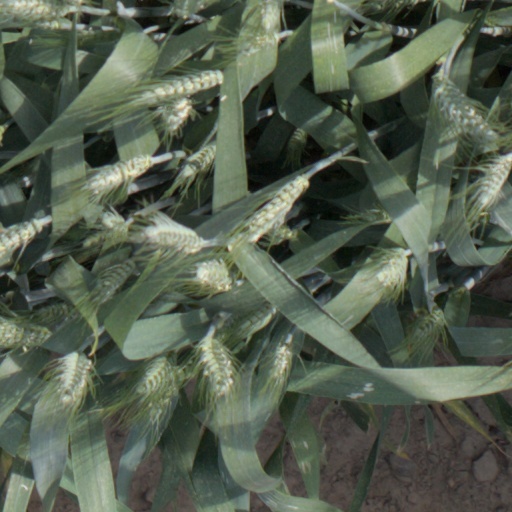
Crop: wheat